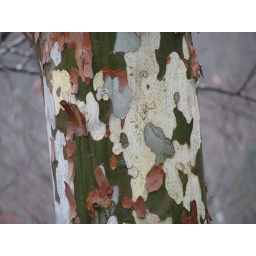
We were up at Spring House in the mountains and this tree was perfectly colored.